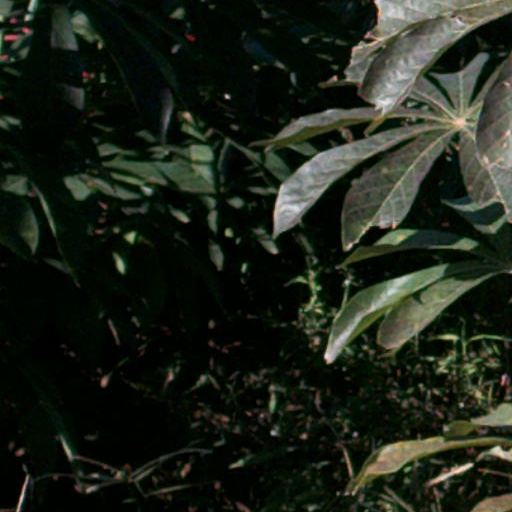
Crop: cassava